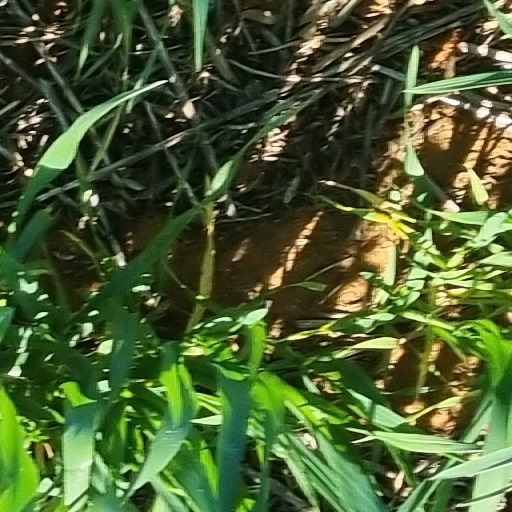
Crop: wheat